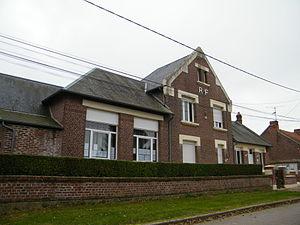
Bâtiments communaux.
Offoy est une commune française située dans le département de la Somme, en région Hauts-de-France.